Portuguese India

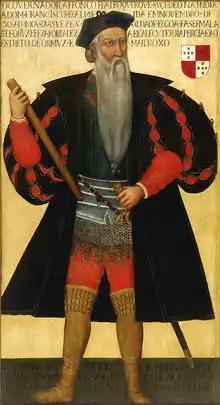
Afonso de Albuquerque, second Portuguese governor of India

In 1509, Afonso de Albuquerque was appointed the second governor of Portuguese possessions in the East. After acquiring their first protectorate in Portuguese Cochin, a new fleet under Marshal Fernão Coutinho arrived with specific instructions to destroy the power of Zamorin of Calicut. Zamorin's palace was captured and destroyed, and the city was set on fire. Zamorin's forces rallied, killing Coutinho and wounding Albuquerque. Albuquerque withdrew with his forces, and after Zamorin was assassinated in 1513, he entered into agreement with his successor to protect Portuguese interests in Malabar, and a fort was built on Calicut.